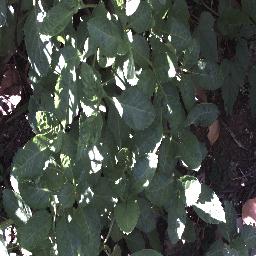
Label: snake_weed